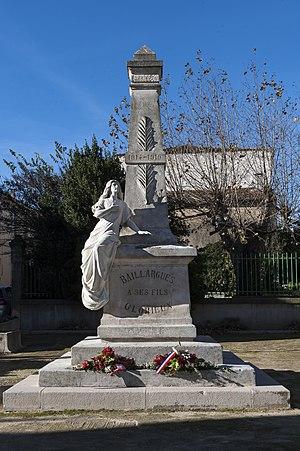
Monument aux morts Baillargues Canton du Crès
Baillargues est une commune française située dans le département de l'Hérault en région Occitanie, membre de Montpellier Méditerranée Métropole.